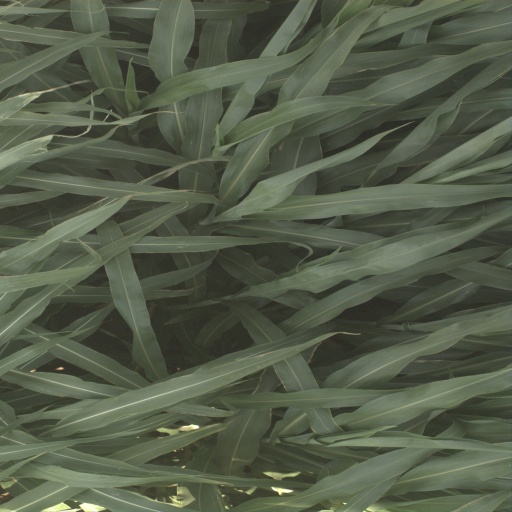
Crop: sorghum